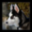
Label: dog